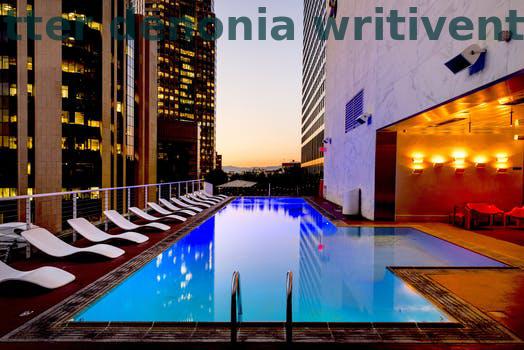
Label: Watermark